My Name Is Barbra (TV program)

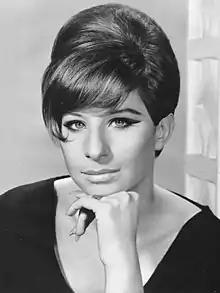
Photo of Streisand from the special

My Name Is Barbra is a 1965 black-and-white television special, the first for singer and actress Barbra Streisand. Broadcast in conjunction with the release of Streisand's studio album of the same name, the special aired April 28, 1965 on CBS.